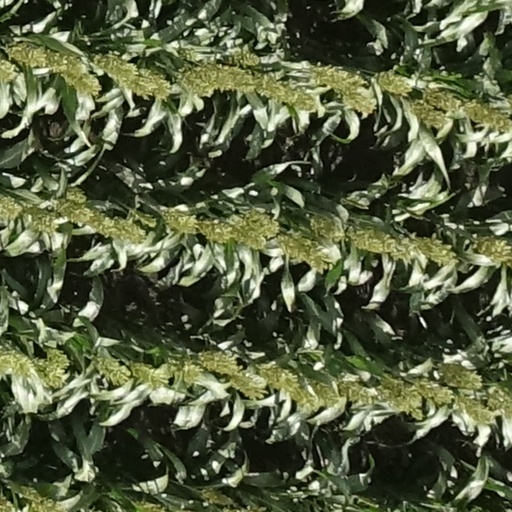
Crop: sorghum